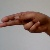
The image shows a hand gesture representing the letter 'H' in Indian Sign Language.